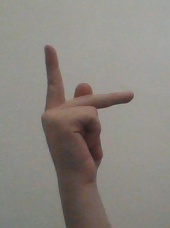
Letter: dha